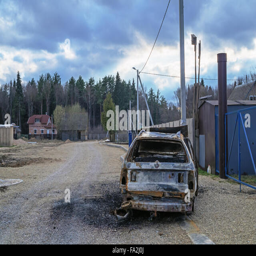
the burned - down car on the village street